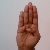
The image shows a hand gesture representing the letter 'B' in Indian Sign Language.